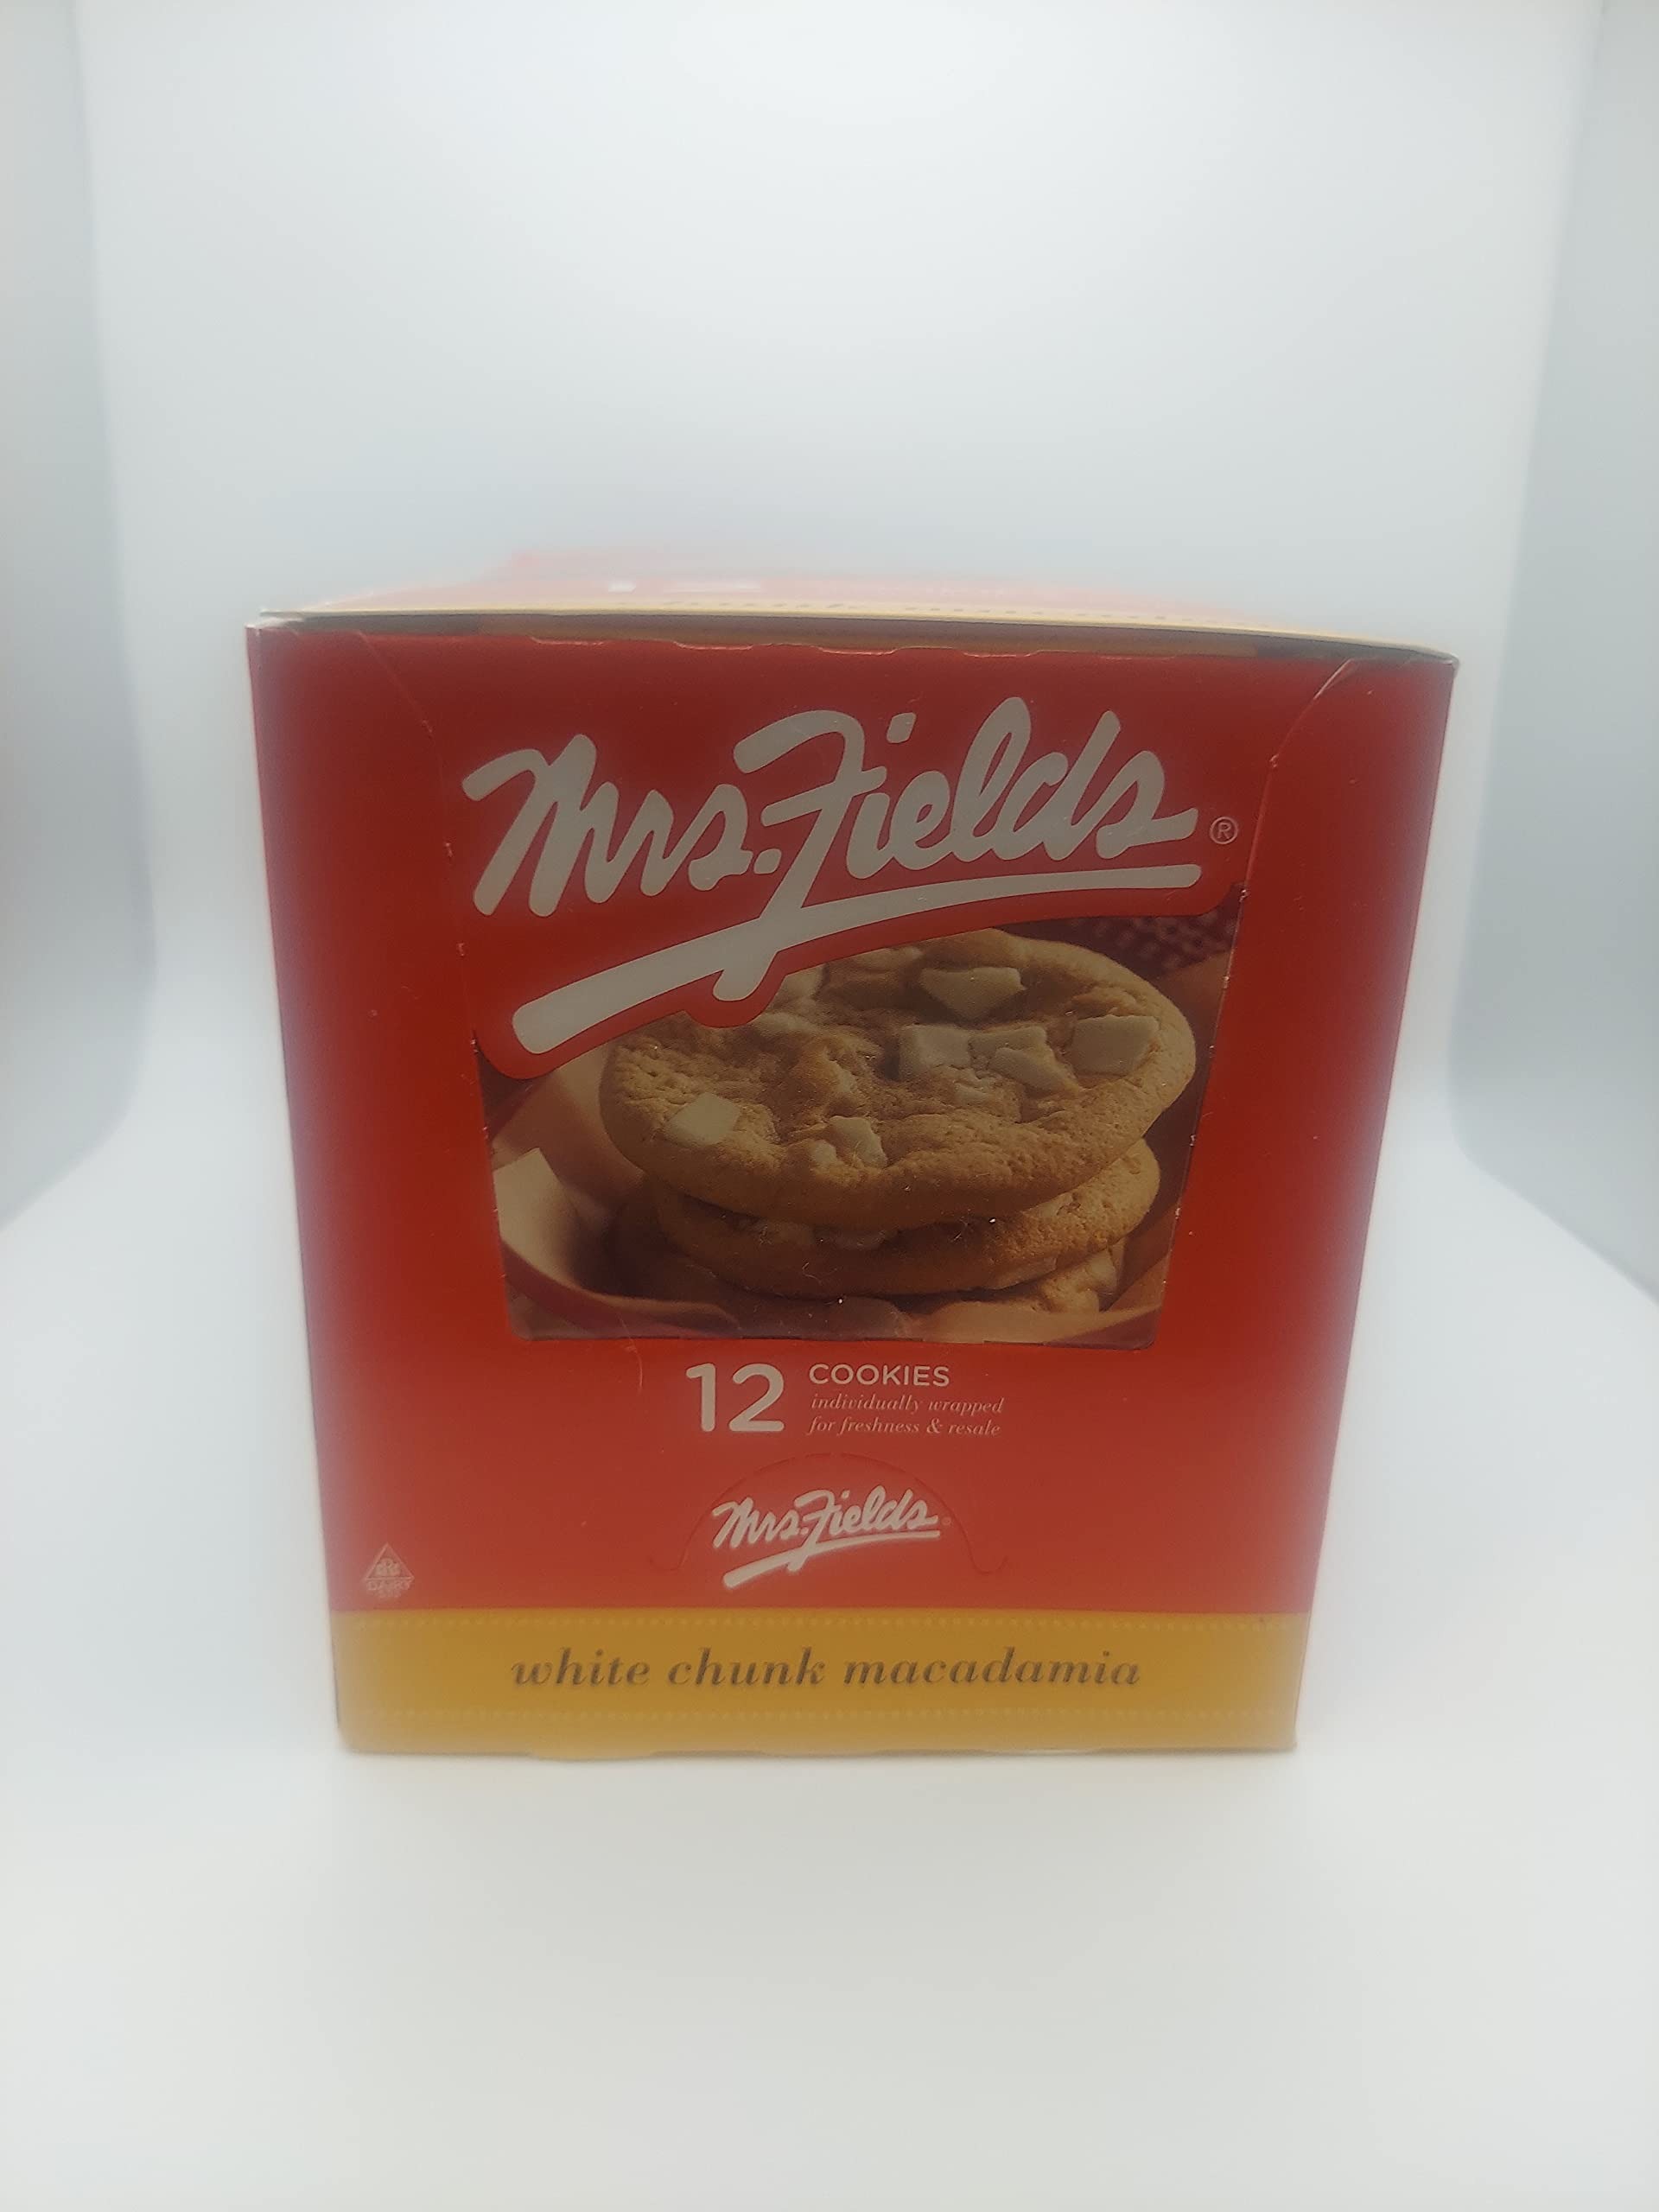
Item Name: MRS FIELDS WHITE CHUNK MACADMIA 12C
Bullet Point: 304mf cookies
Product Description: 304mf cookies
Value: 12.0
Unit: Count

Price: 22.27